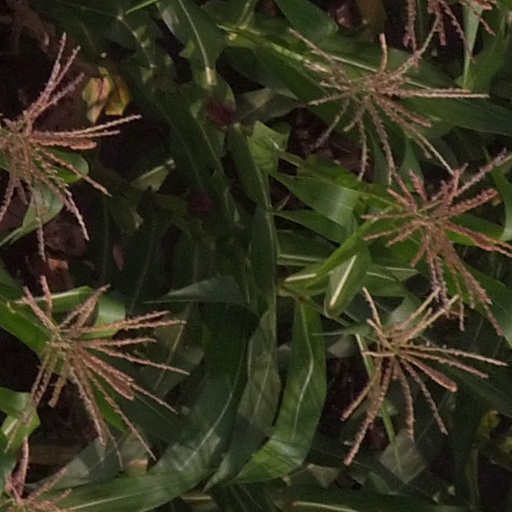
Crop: maize; corn